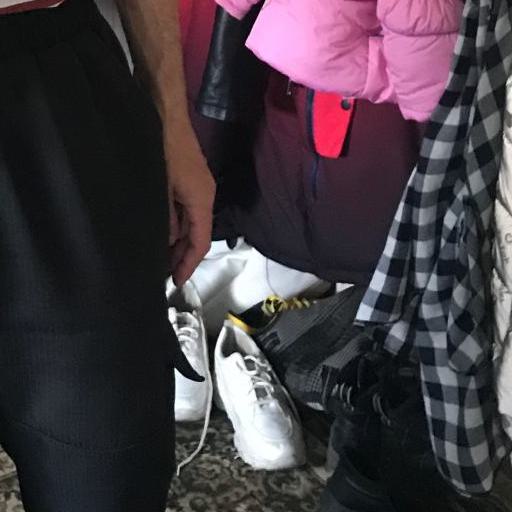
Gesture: no_gesture